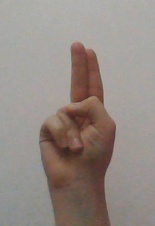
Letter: taa